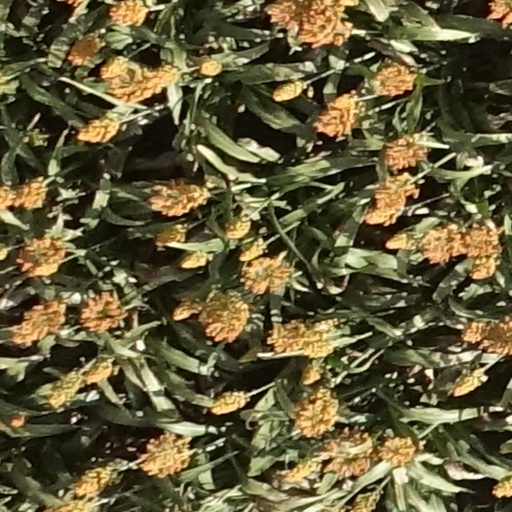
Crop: sorghum